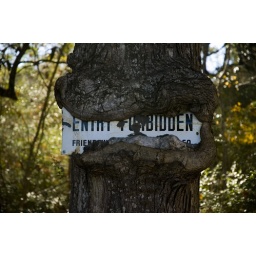
Old sign in a place that is now a park. Love how the tree is just gobbling up this irritant.